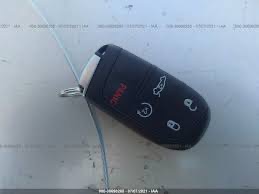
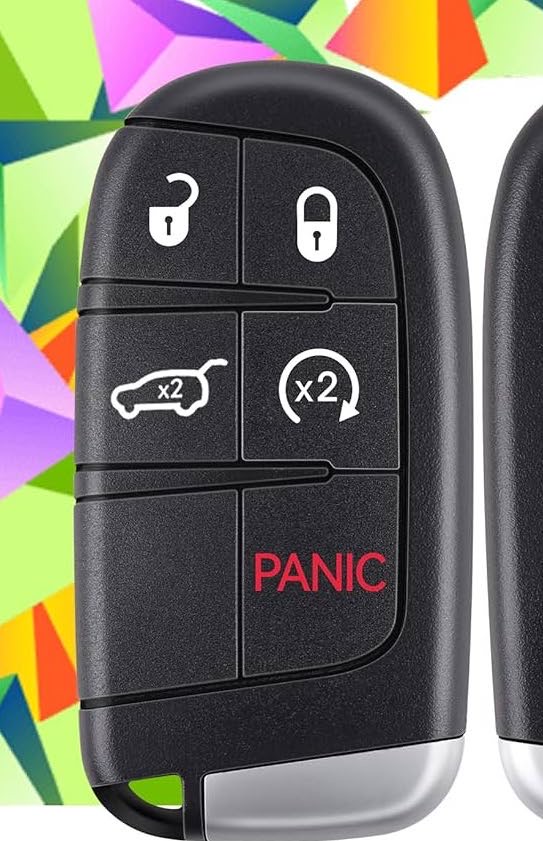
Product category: misc
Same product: yes